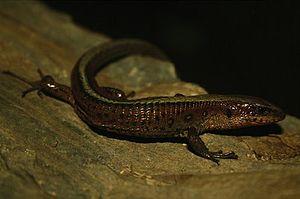
Proctoporus est un genre de sauriens de la famille des Gymnophthalmidae.
Proctoporus chasqui est une espèce de sauriens de la famille des Gymnophthalmidae.